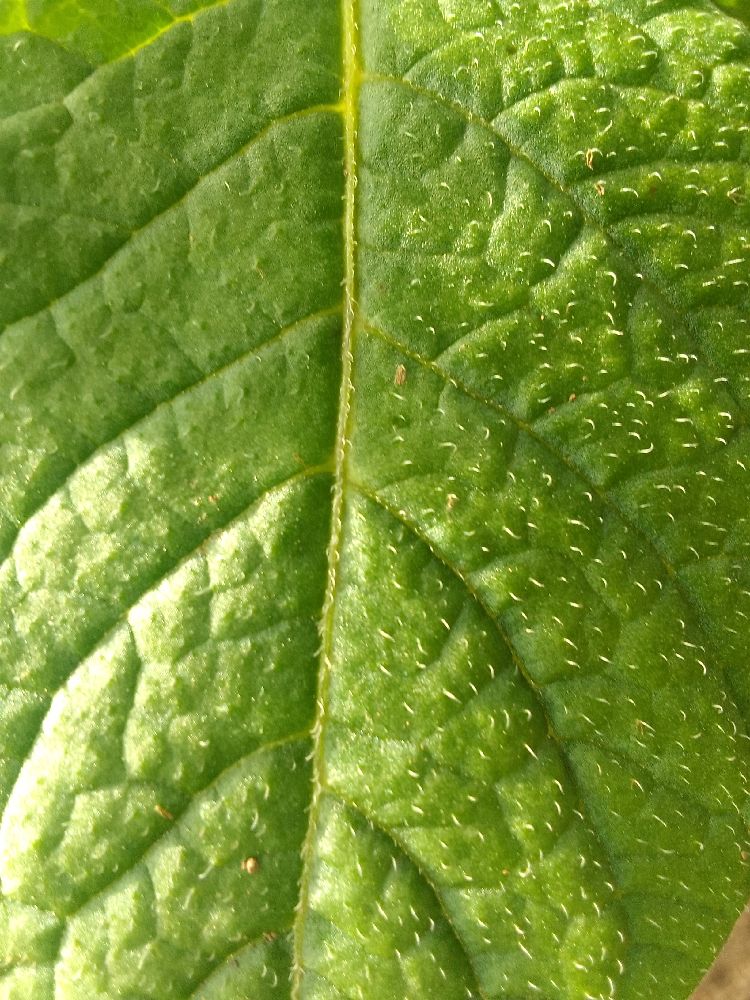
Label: Healthy